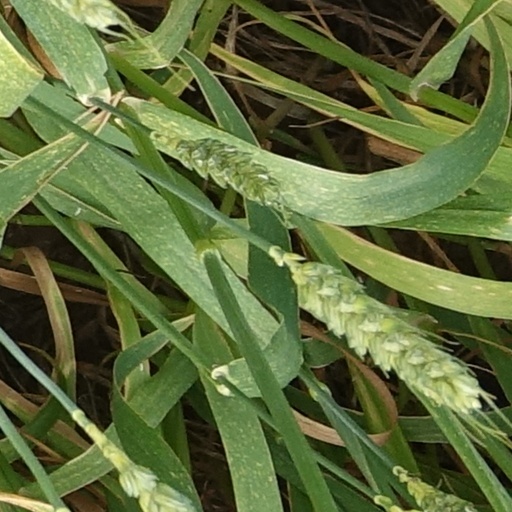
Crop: wheat